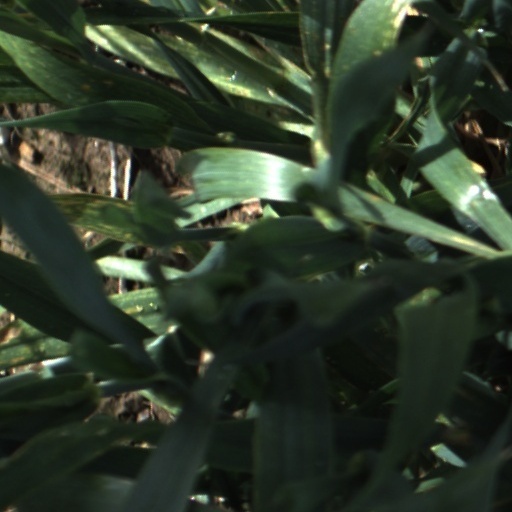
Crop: wheat